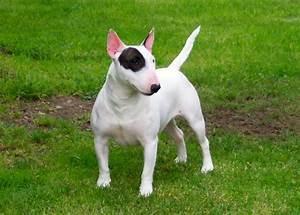
dog